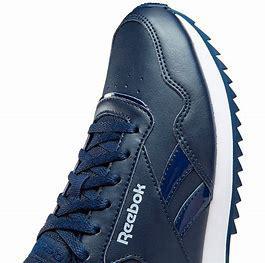
Brand: Reebok
Model: Royal Glide Ripple